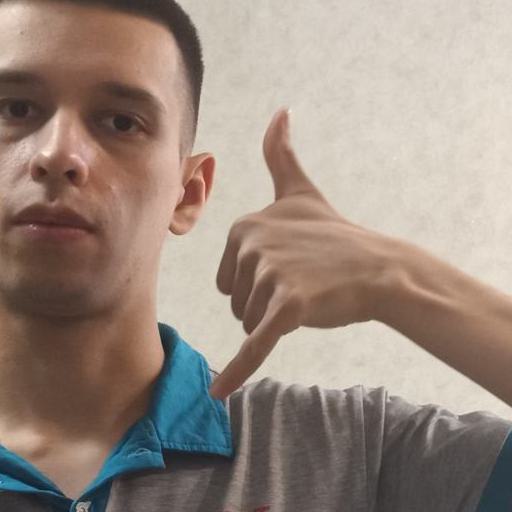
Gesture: call